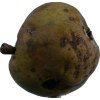
Label: pear